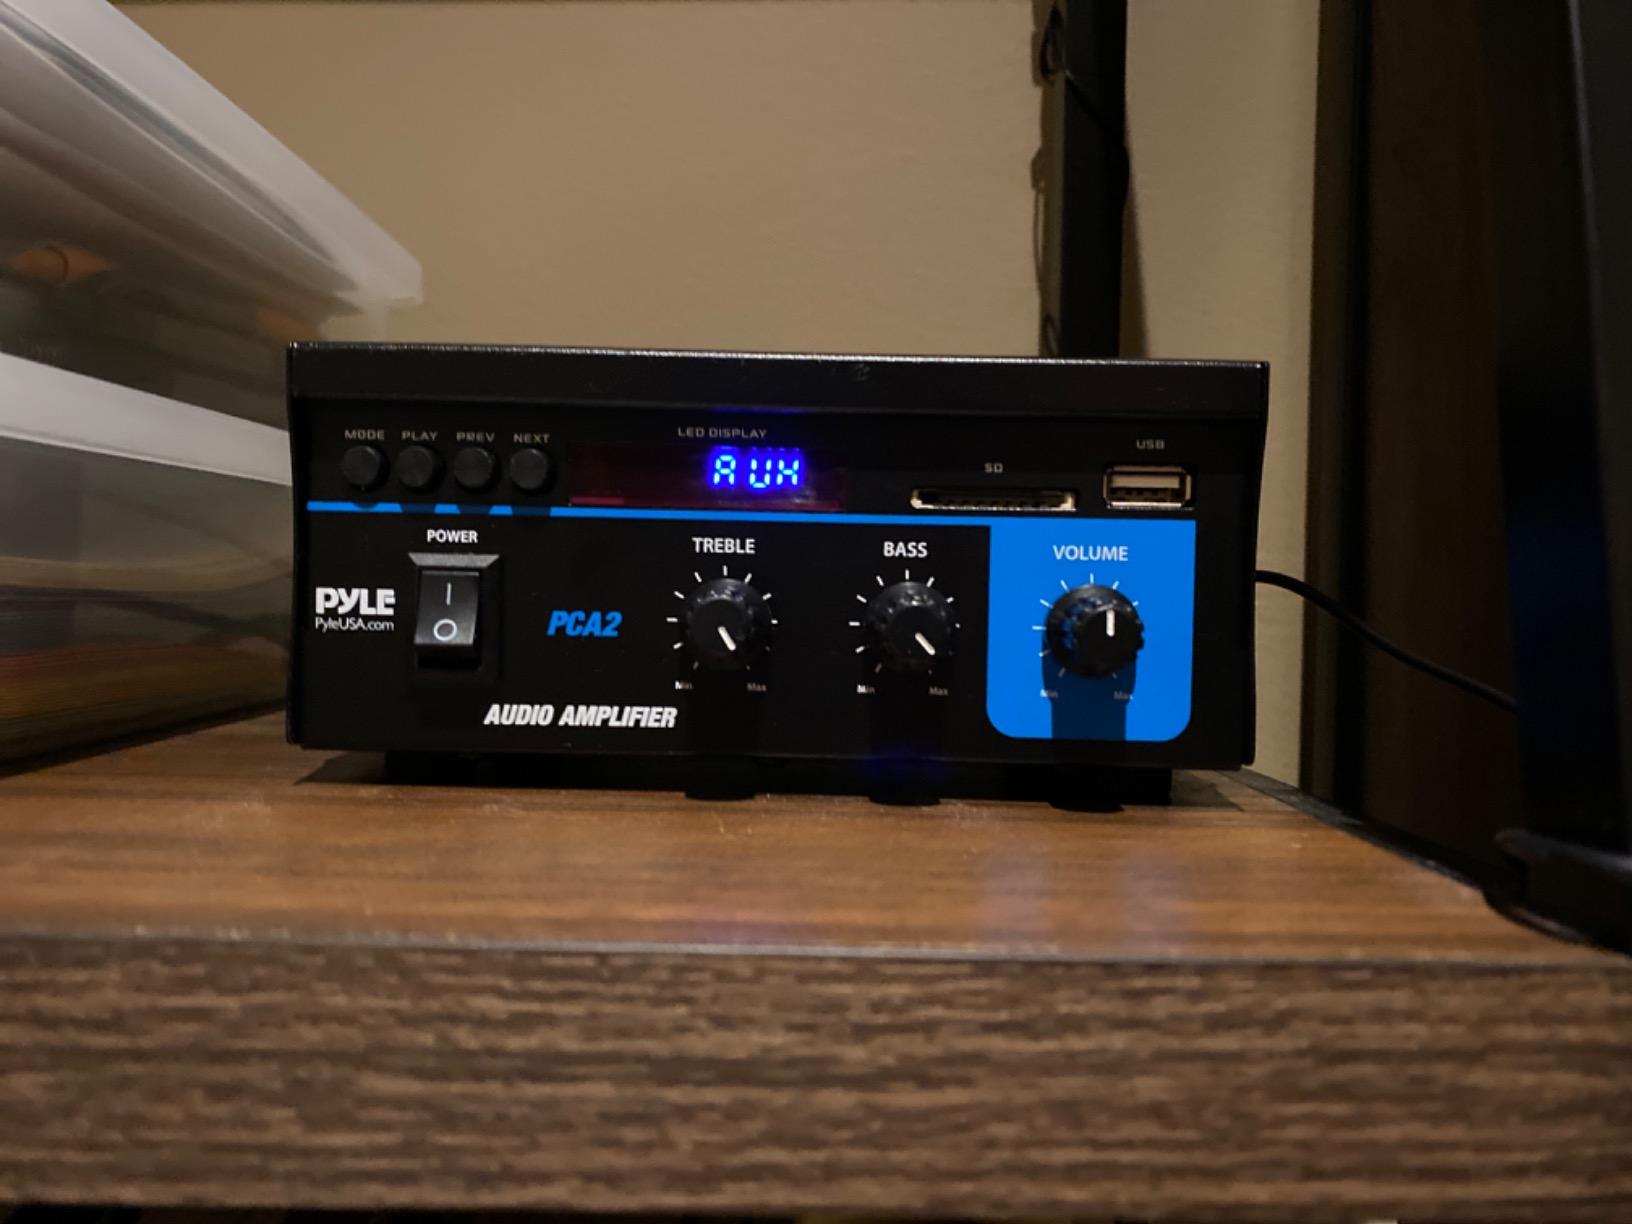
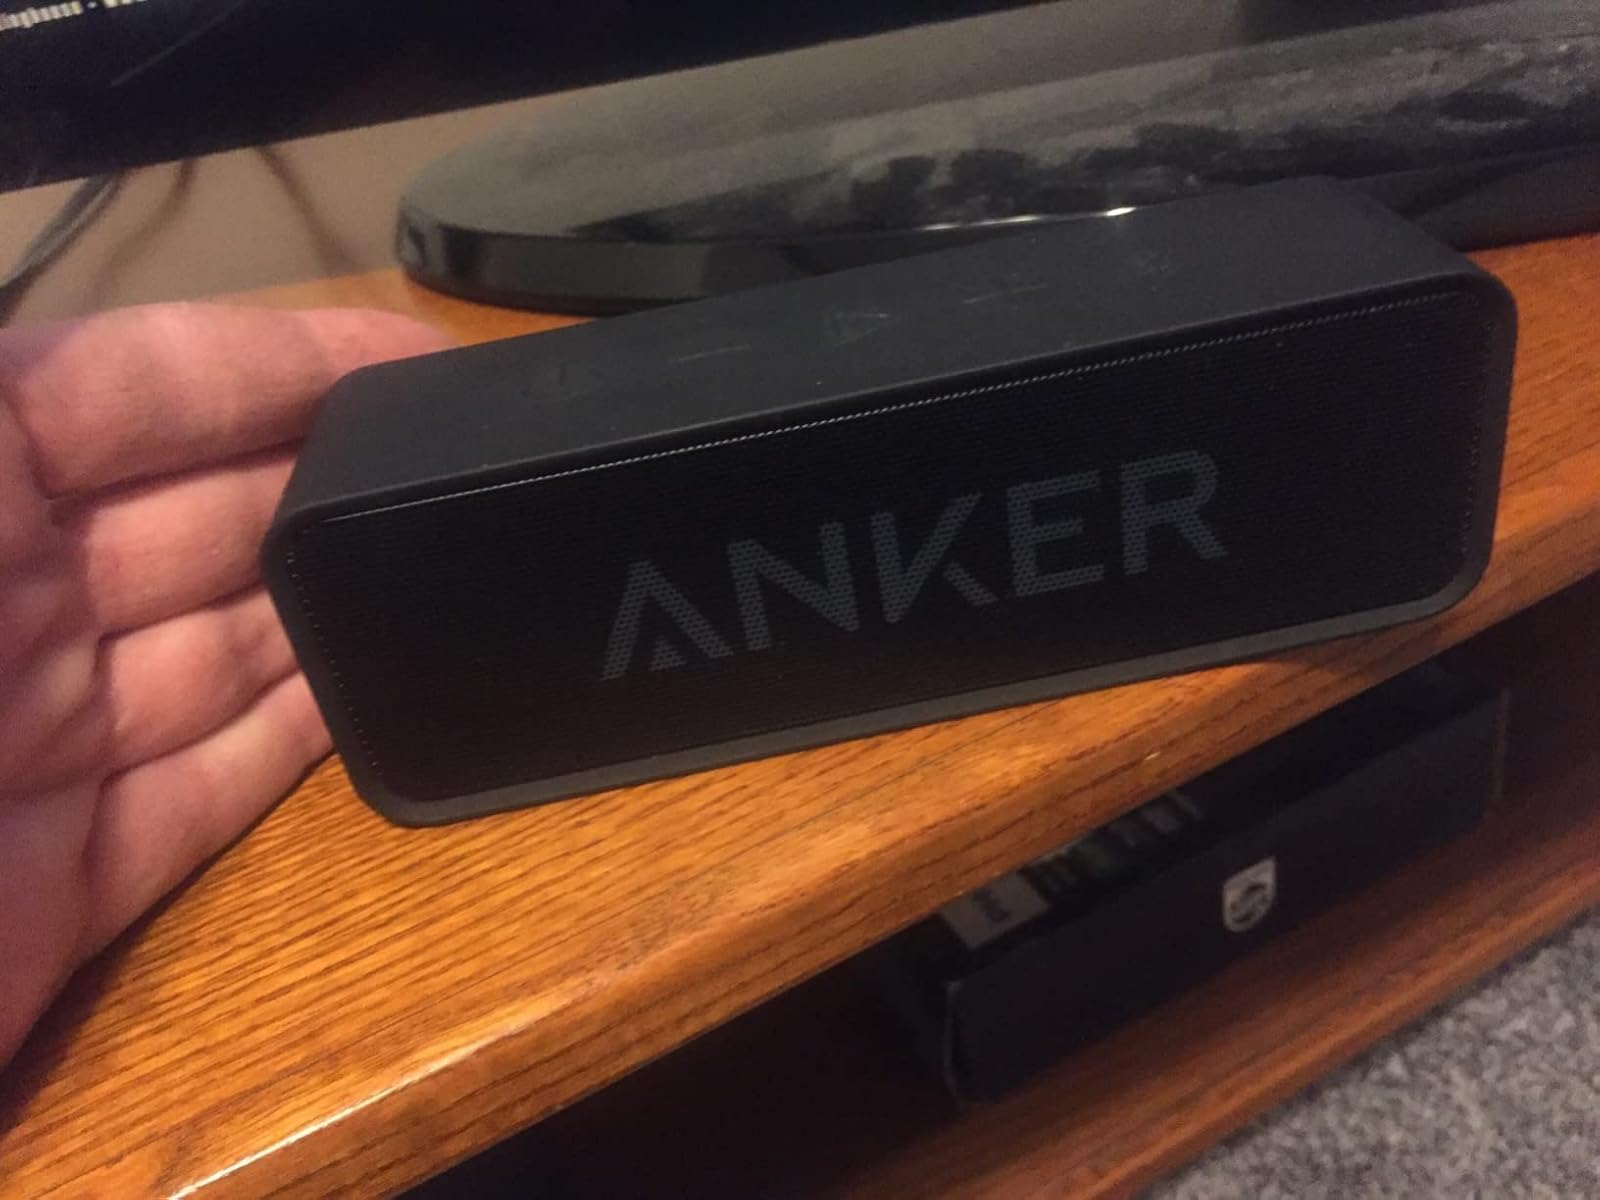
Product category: speaker
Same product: no